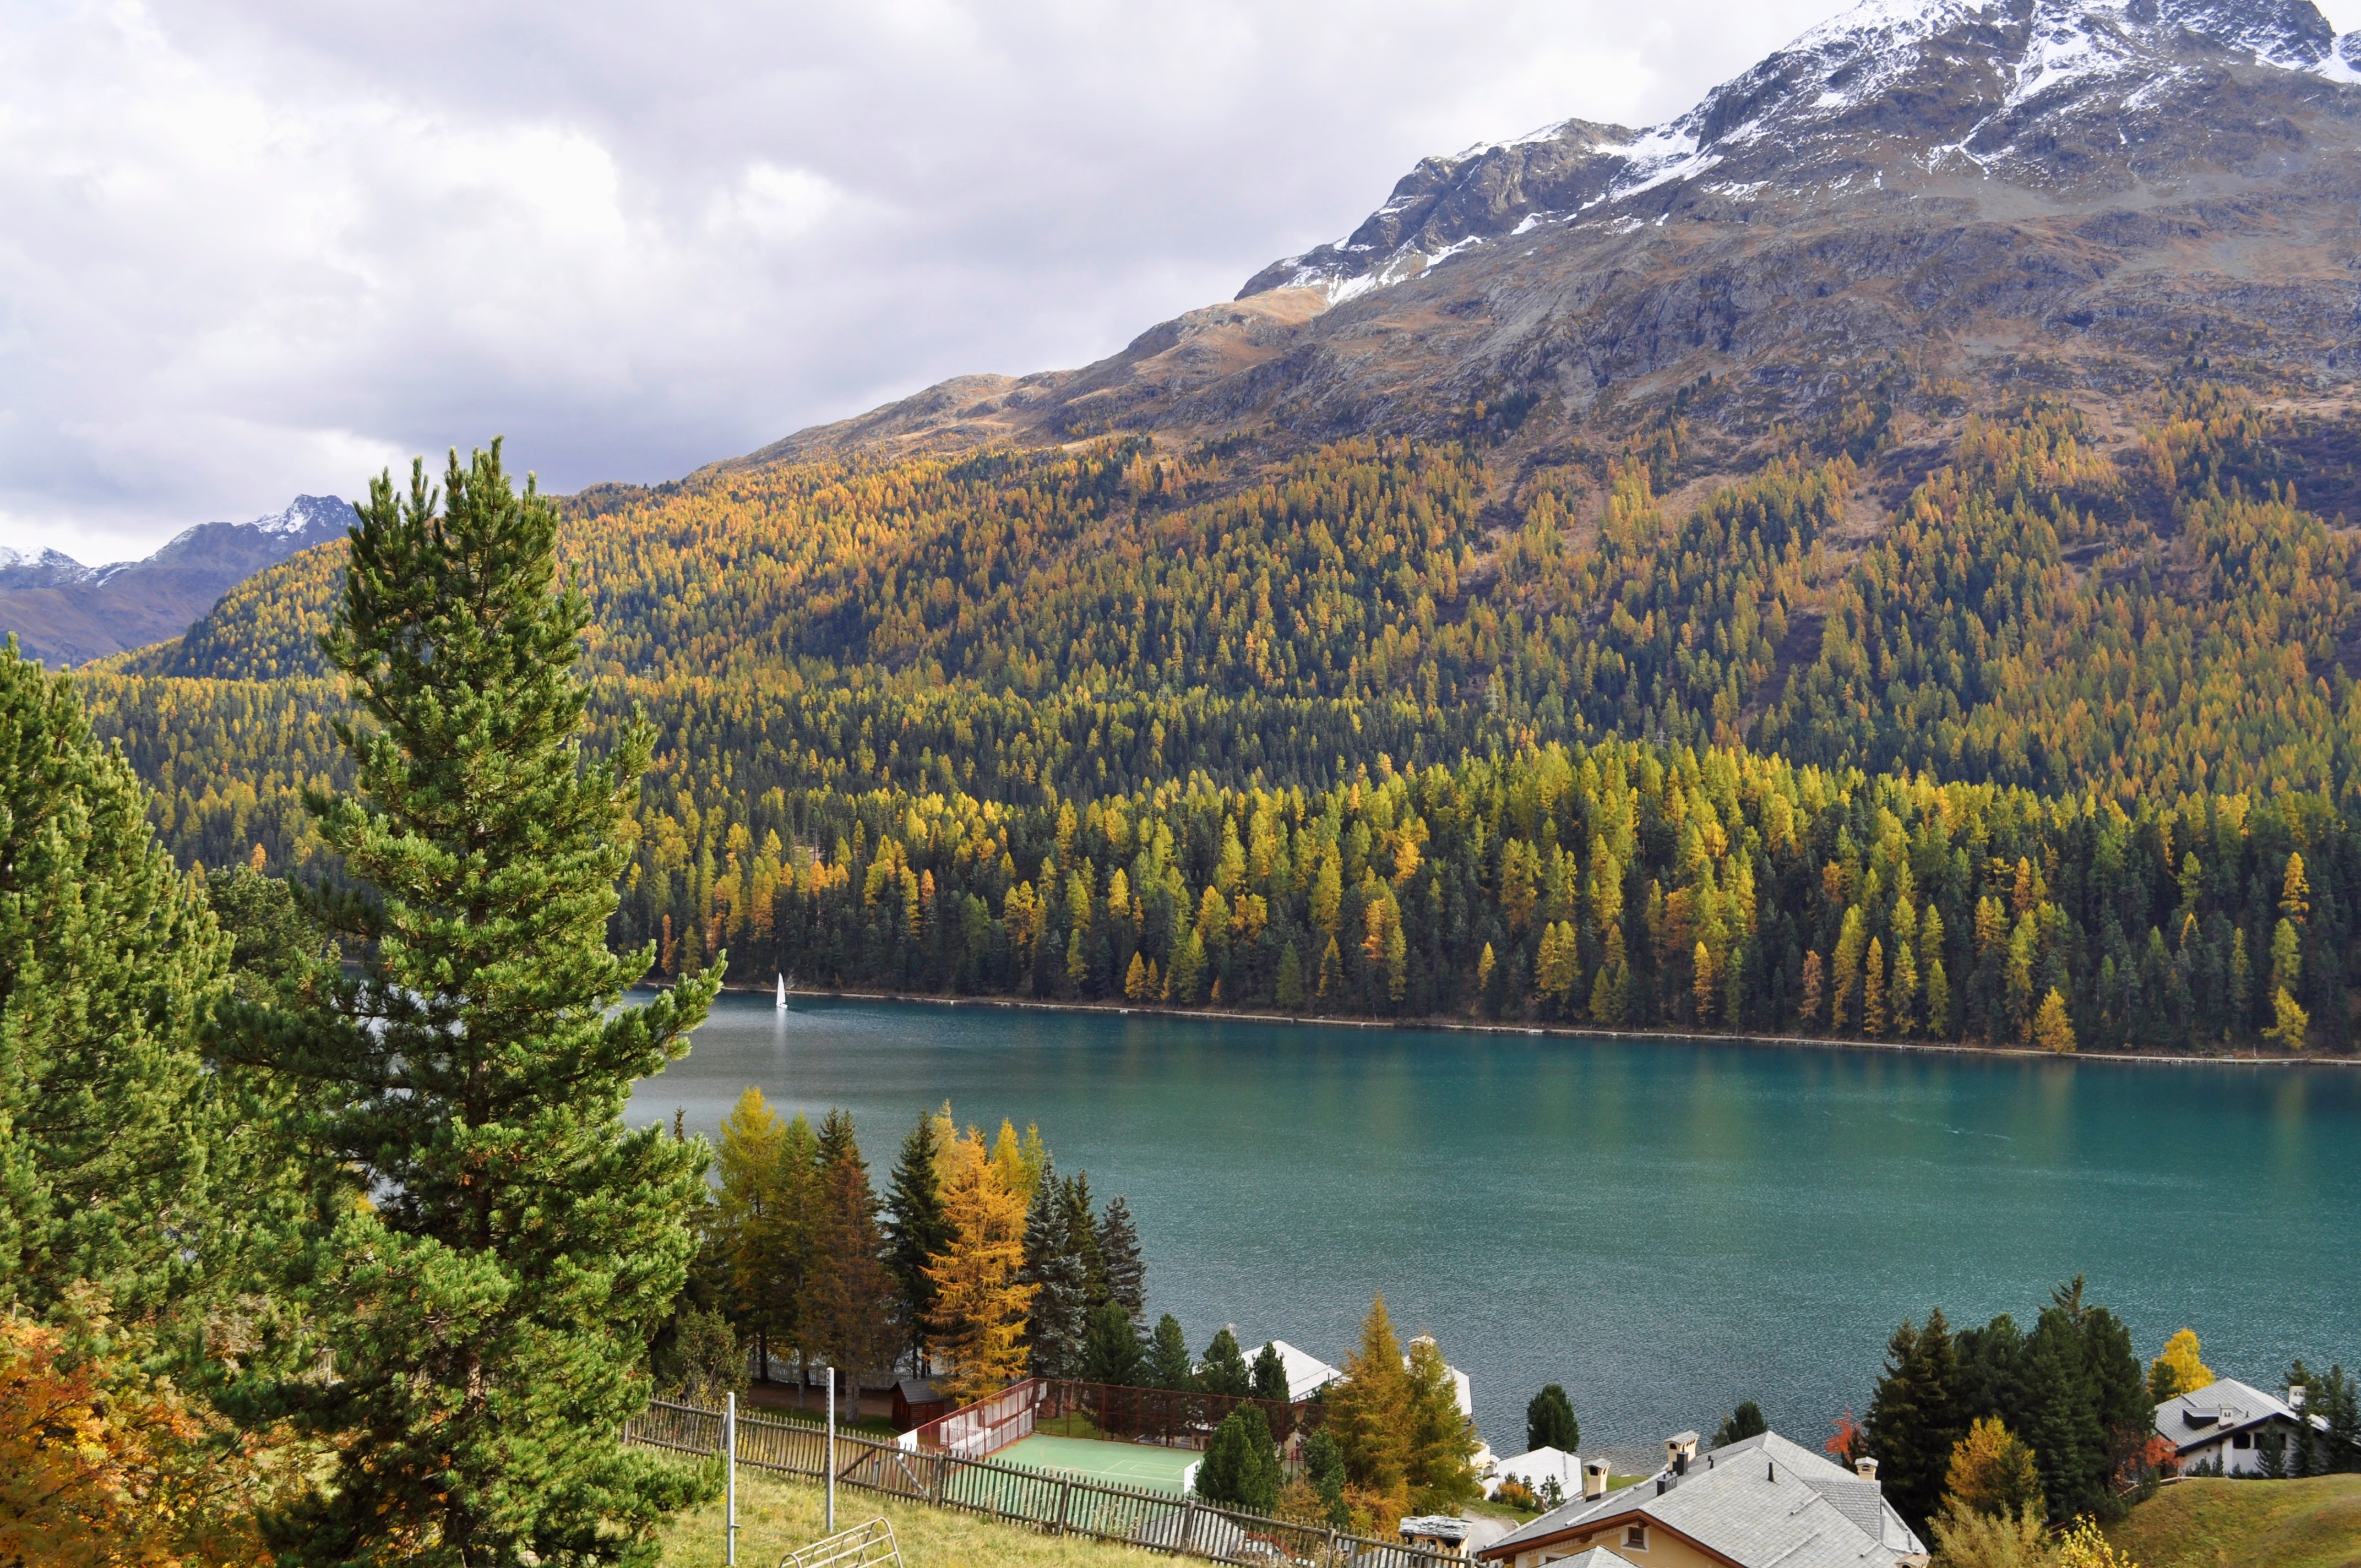
landscape, tree, nature, wilderness, mountain, lake, mountain range, autumn, fjord, reservoir, body of water, switzerland, loch, tarn, st moritz switzerland, beautiful lake, mountainous landforms